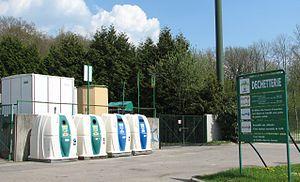
Déchetterie, recyclage de déchets
Une déchèterie, recyparc ou écocentre est un centre organisant la collecte et la récupération des déchets.